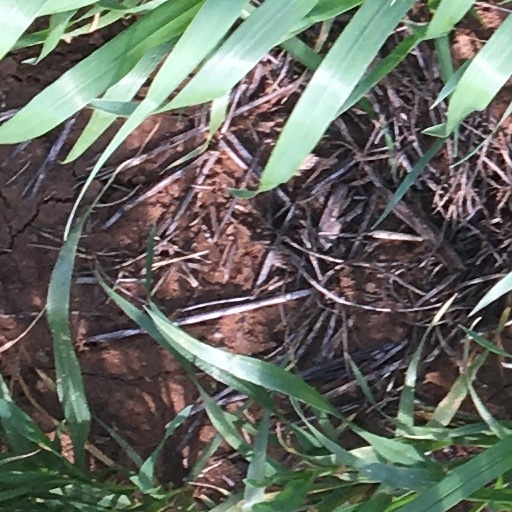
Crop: wheat